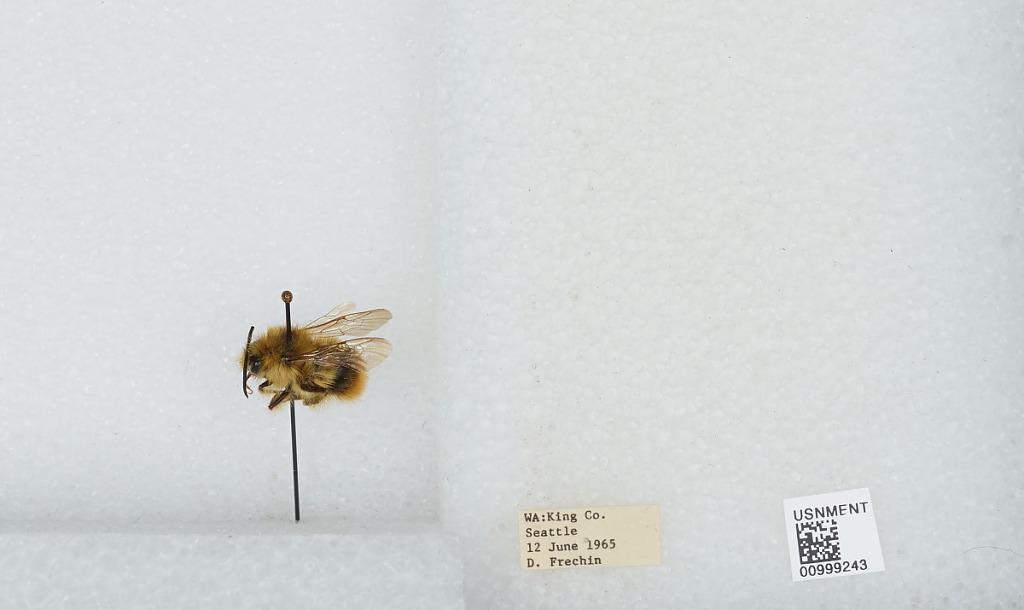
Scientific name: Bombus (Pyrobombus) mixtus Cresson
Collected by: D. Frechin
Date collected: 1965-6-12
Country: United States
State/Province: Washington
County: King
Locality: Seattle
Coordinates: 47.6097, -122.333